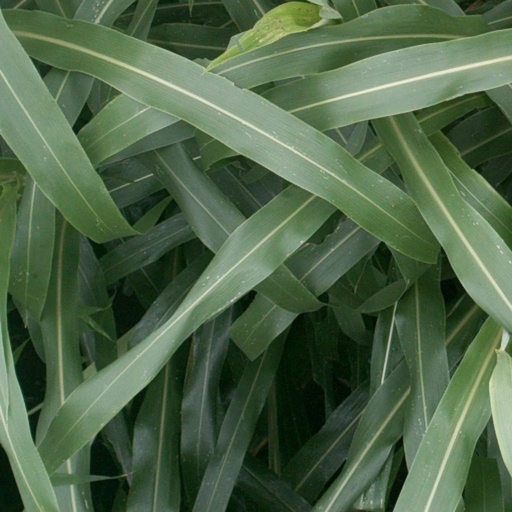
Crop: sorghum